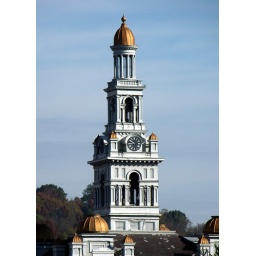
This clock tower is in a town called Sevierville, Tn. Two towns before Gatlinburg, Tn.